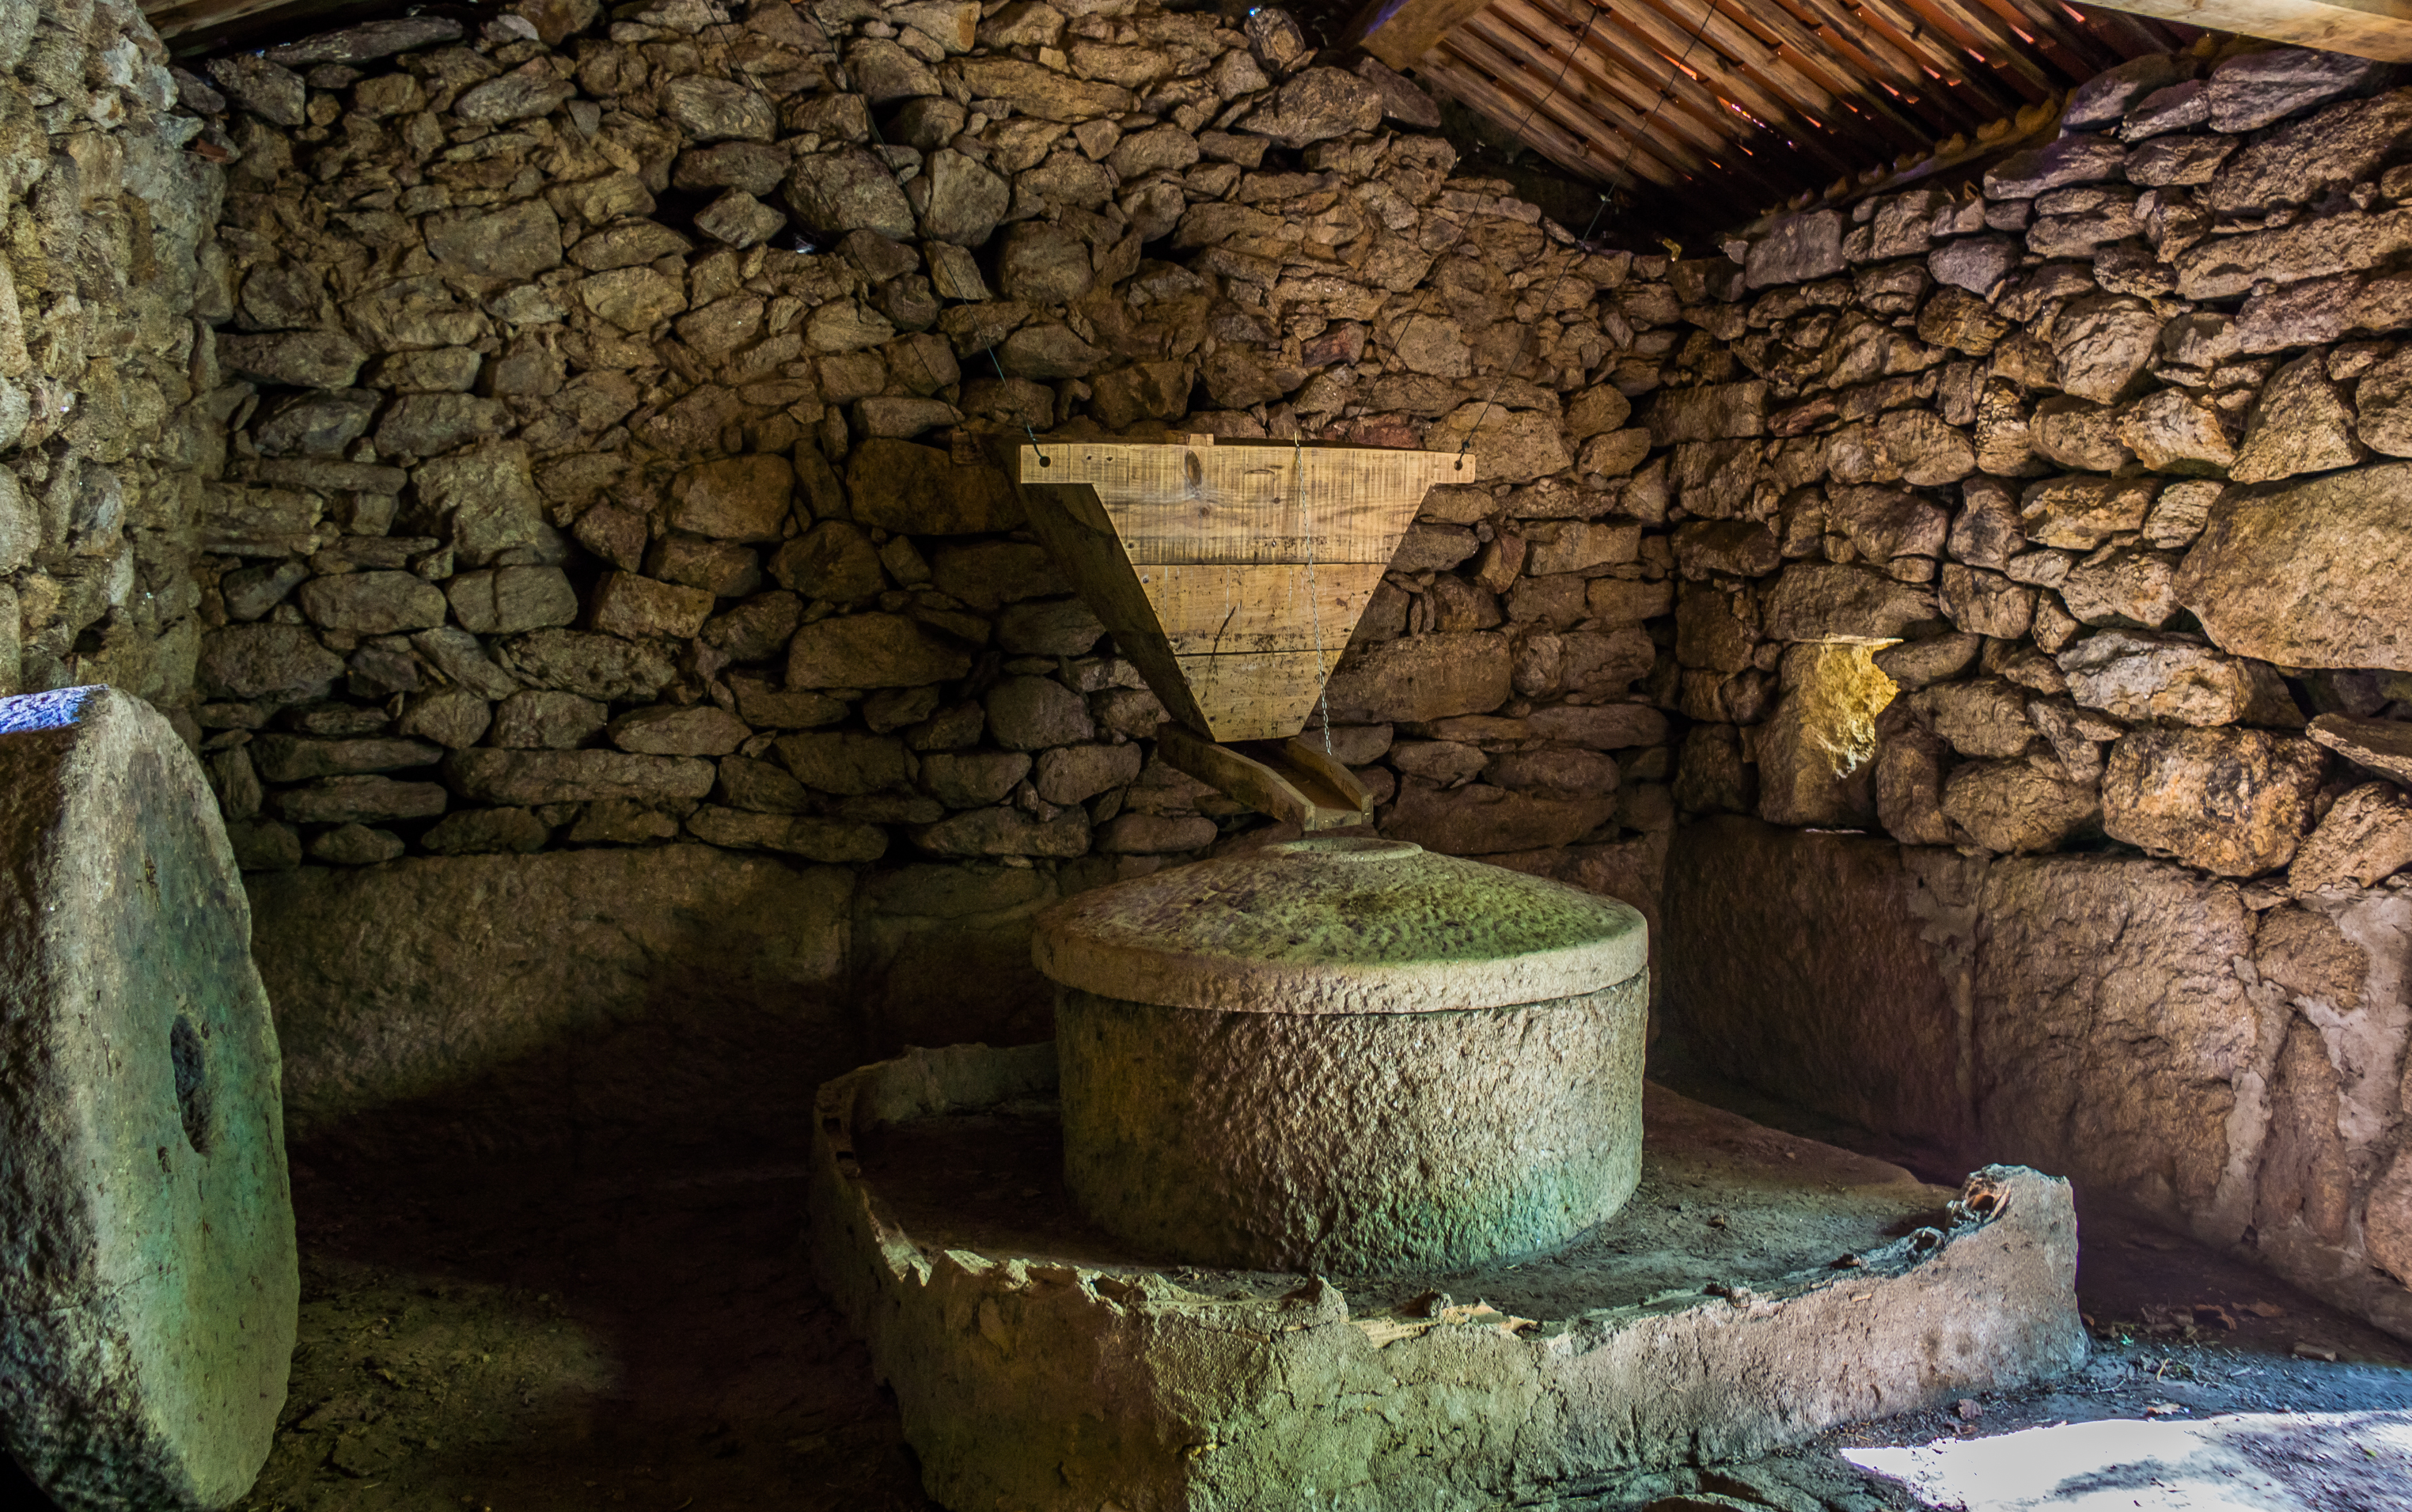
tree, rock, wood, wall, photo, spain, temple, ruins, galicia, pontevedra, carving, a77, espana, g, ggl1, gaby1, xovesphoto, varios, some, sonya77, molinos, sony16105mm, xelodegalicia, gabrielcoru a, archaeological site, molinosagua, man made object, ancient history